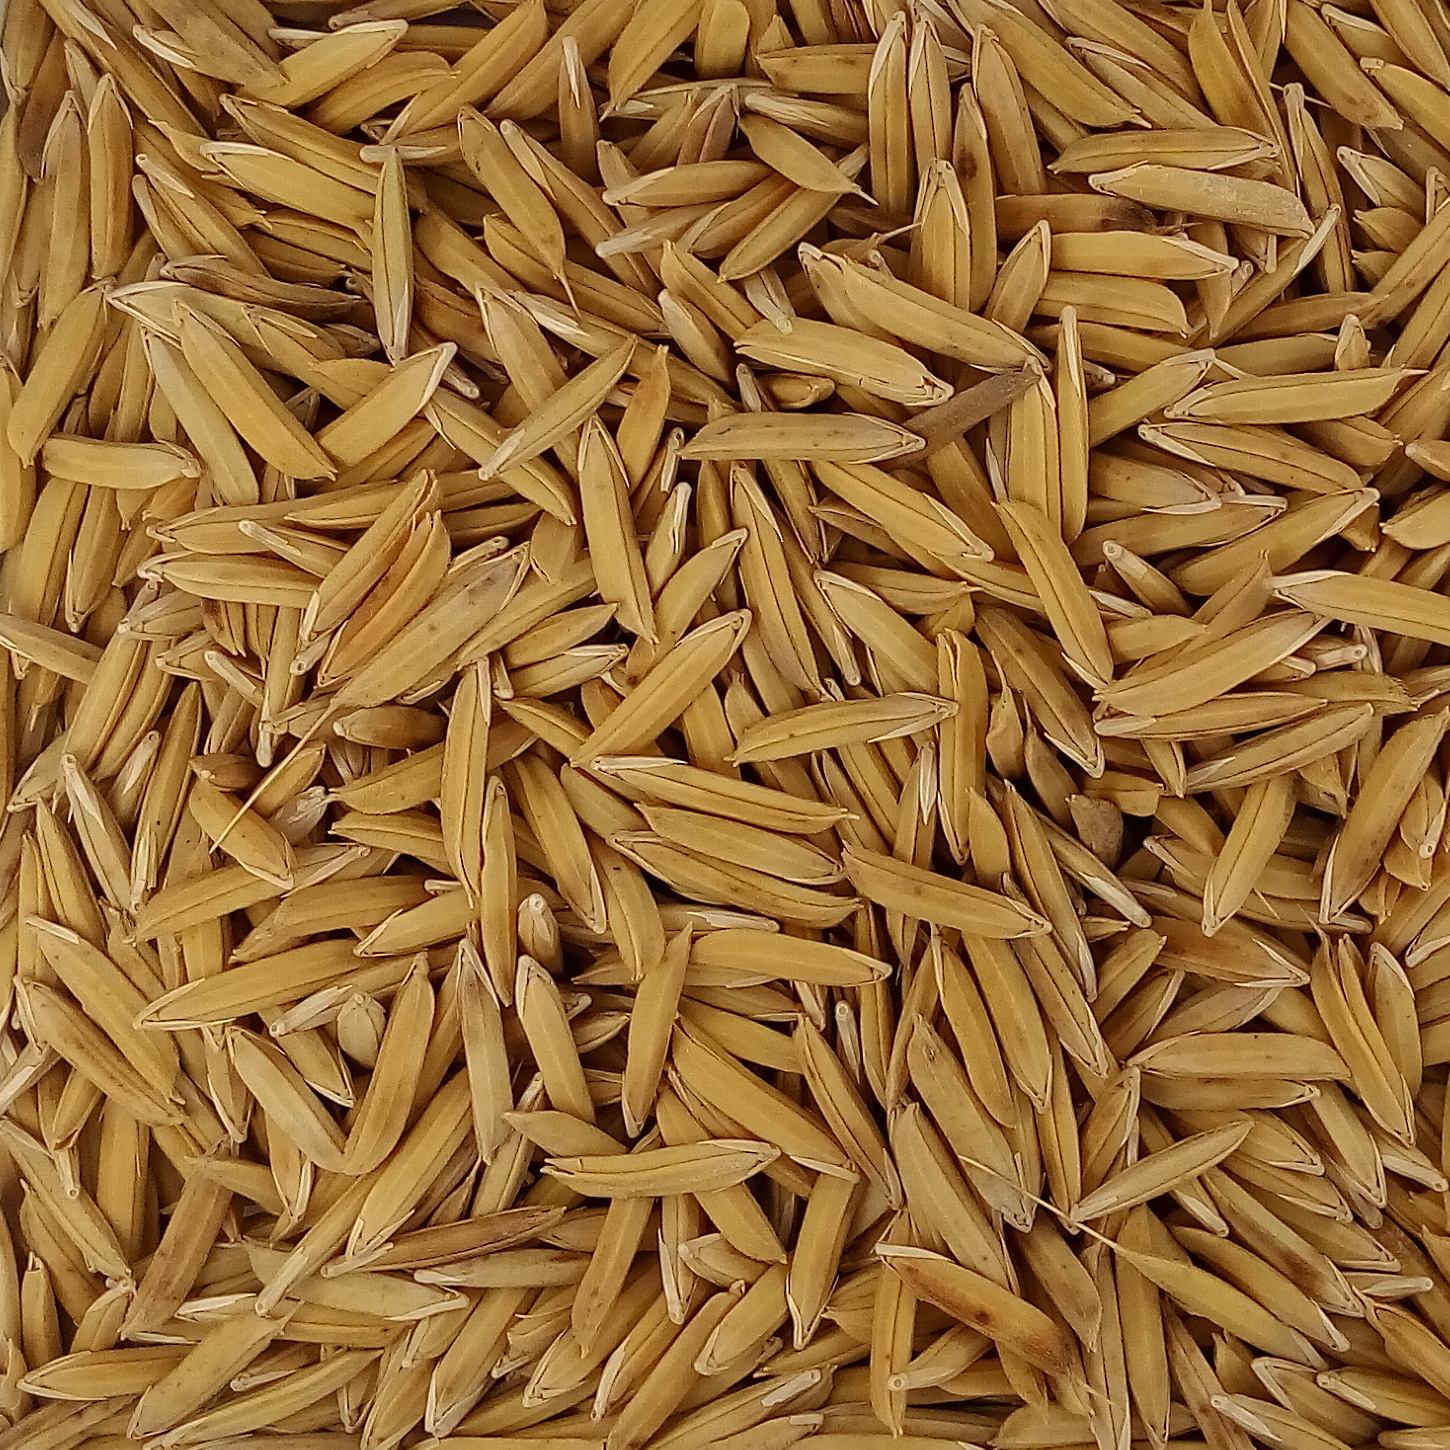
Rice seed variety: 1121